List of Parks and Recreation characters

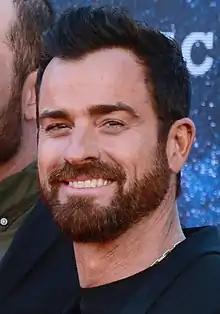
A black-haired man wearing a black fedora, a black leather jacket and a green T-shirt.

Justin Anderson (Justin Theroux) is a lawyer and long-time friend of Ann who briefly dated Leslie. He is very charming, regularly travels around the world and has done many extravagant things, such as mountain climbing. He loves telling entertaining stories, and sometimes seems less interested in the people around him than he is in listening to and learning new stories. Justin and Ann never dated, but she seems to secretly harbor romantic feelings for him, something that caused difficulties between Ann and Andy when they were dating. Justin first appears in "The Set Up," when he provided legal advice to the Parks and Recreation department, and Leslie developed a romantic interest in him. She asks Ann to set them up, but she hesitated to do so, prompting Mark to accuse her of still having feelings for Justin. Ann finally sets up a date, and the two start dating regularly. Impressed by Justin's worldliness, Leslie was so determined to impress him with a house party that, in "Leslie's House," she abused her government power by recruiting town employees to provide entertainment. Justin made his final appearance in "Galentine's Day," when Justin and Leslie tried to find Frank Beckerson, the long-lost love of Leslie's mother Marlene, and reunite the two. Upon finding him, Leslie quickly realized Frank is too strange and tried to call the plan off, but Justin insisted on going through with it. After the evening ends disastrously, Ron points out to Leslie that Justin is a selfish person who only cares about getting more stories, so she breaks up with him. Tom, who strongly admired Justin's hipness and idolized him, became extremely disappointed by the break-up and reacted like a child whose parents are divorcing.